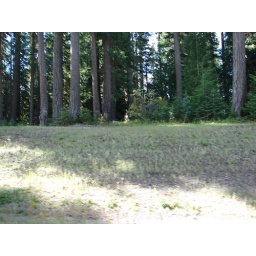
Myrtle point crater lake real estate houses in Oregon 2007 121